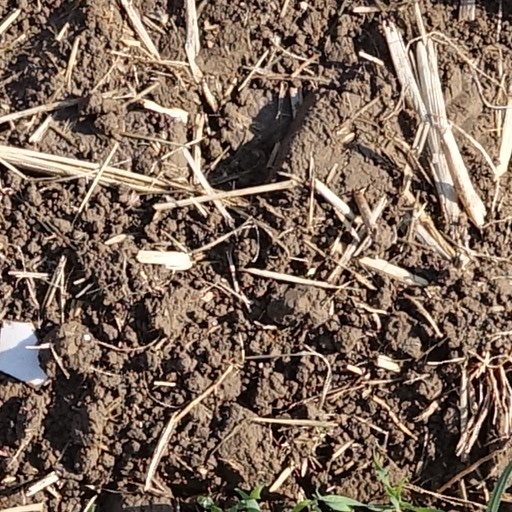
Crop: wheat